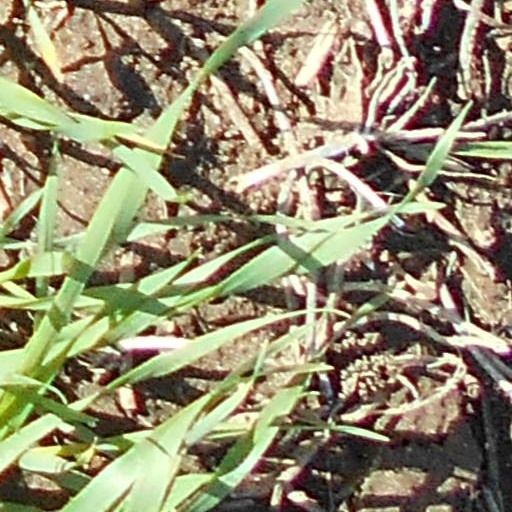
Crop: wheat